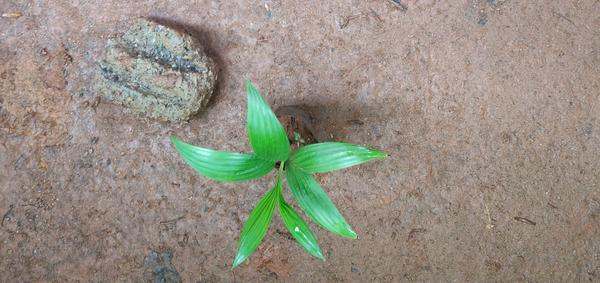
Plant: Betel_Nut